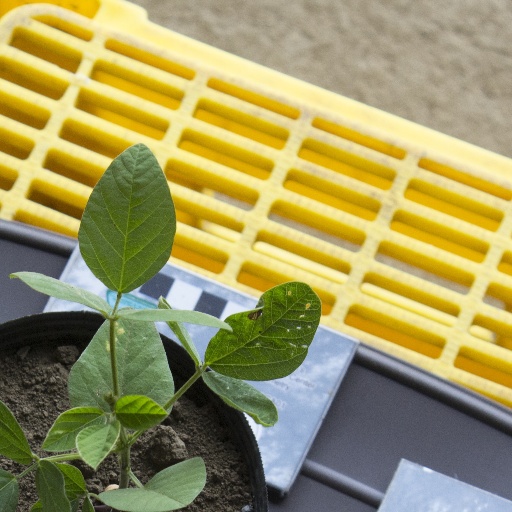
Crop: soybean